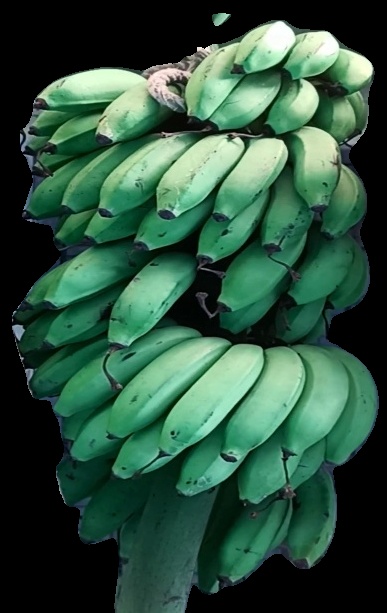
Variety: rasbale
Grade: grade2